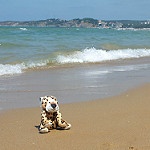
Label: sea